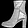
Label: Ankle boot